Johan August Meijerfeldt the Younger

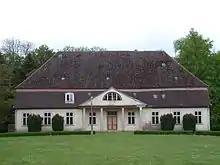
The manor house in , where Meijerfeldt lived after retirement.

He was politically engaged in Sweden during the 1760s, -70s and -80s. With the outbreak of the Russo-Swedish War in 1788, he returned to active military service and initially commanded a brigade attempting to take Hamina, an effort which derailed due to a lack of supplies and ammunition. Following the Anjala conspiracy, Meijerfeldt was given command of the forces around Anjala. In December 1788 he was given the overall command of all land forces in Finland in the absence of the king. In this capacity he reconquered Karkkila in July 1789, and managed to thwart further Russian gains in Finland. When the war ended with the Treaty of Värälä, he was promoted to field marshal. Soon after the war he retired, in opposition to the increasingly authoritarian politics of King Gustav III. He spent most of his remaining life at his family estate in in Pomerania.